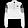
Label: Coat